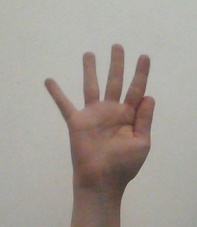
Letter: sheen